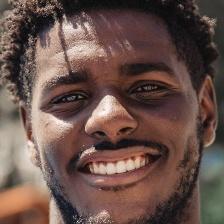
Label: faces